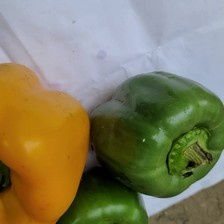
Label: capsicum